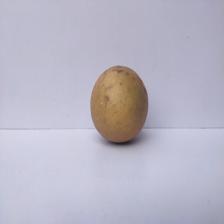
Size: Large